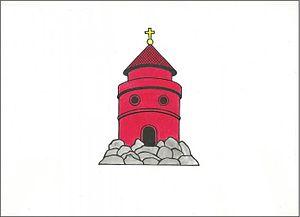
Dalešice est un bourg du district de Třebíč, dans la région de Vysočina, en République tchèque. Sa population s'élevait à 598 habitants en 2019.